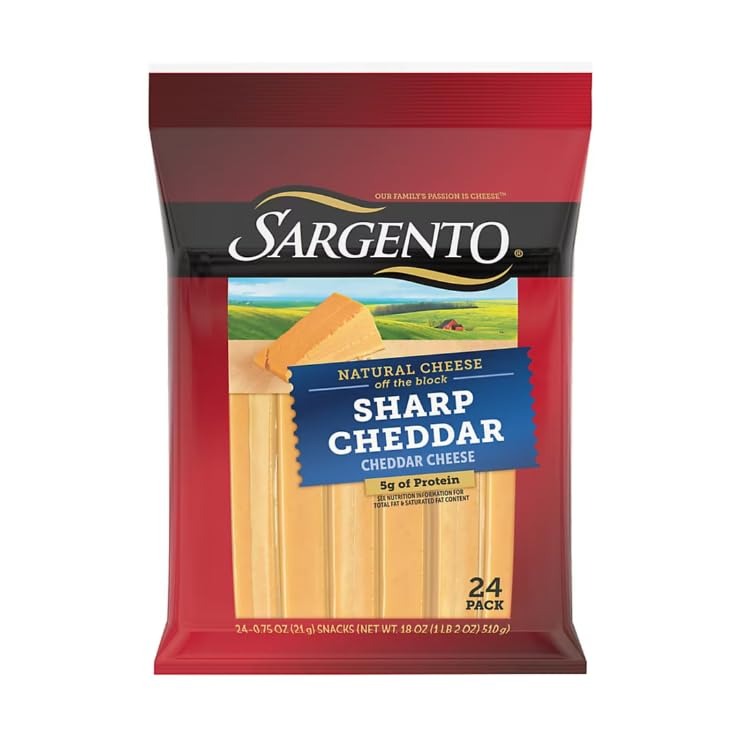
Item Name: Sargento Natural Sharp Cheddar Cheese Snacks, 24 ct./0.75 oz
Bullet Point 1: Includes 24 cheese snacks
Bullet Point 2: Shredded and sliced from real, natural cheese to provide a distinguished sharp cheddar flavor
Bullet Point 3: Convenient, individually wrapped cheese sticks are ideal for an on-the-go snack
Bullet Point 4: Made with 2% milk
Bullet Point 5: Naturally provides protein and calcium
Bullet Point 6: Contains only 90 calories per serving
Product Description: Packed with delectable cheddar flavor, the Sargento Natural 0.75 oz. Sharp Cheddar Cheese Snacks are made of all-natural cheese crafted with 2% milk. This cheese makes for a simple snack on the fly, though they're just as tasty alongside your favorite sandwich within a packed lunch. A natural source of protein and calcium, each stick contains only 90 calories.
Value: 18.0
Unit: Ounce

Price: 7.99